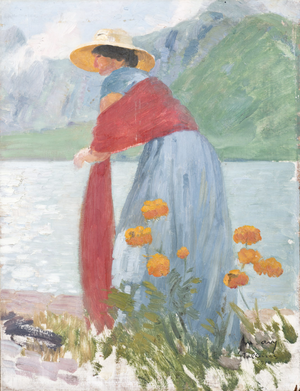
Femme au châle rouge au bord du lac